The Forgotten Village

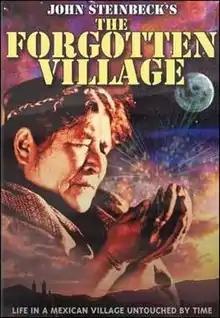
Theatrical release poster

The Forgotten Village is a 1941 American documentary film—some sources call it an ethnofiction film—directed by Herbert Kline and Alexander Hammid. The film was written by John Steinbeck, narrated by Burgess Meredith, and with music by Hanns Eisler. The film was released by the film distribution partnership of Arthur Mayer & Joseph Burstyn.